Ann Shaw Carter

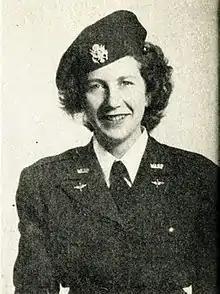
Ann Shaw in 1944, training as a WASP

Ann Shaw Carter (December 5, 1922 – September 26, 2005) was an American pilot who was the first female commercial helicopter pilot and the second woman to fly a helicopter, after the German pilot, Hanna Reitsch.